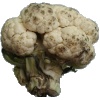
Label: cauliflower